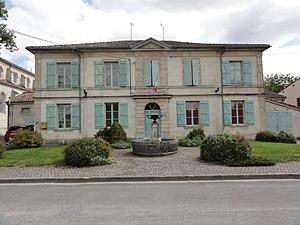
Lavallée (Meuse) mairie